Dmitry Mikhailovich Golitsyn the Younger

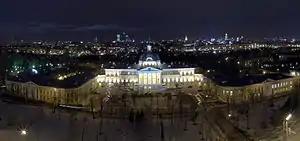
The Golitsyn Hospital on Leninsky Avenue, Moscow

In the winter of 1782, Wolfgang Amadeus Mozart was engaged for all the concerts given by Gallitzin who "placed his carriage at my disposal both going and returning, and treated me in the handsomest manner possible". Gallitzinberg is the hill near Vienna where the Russian ambassador built his residence (with an artificial Roman ruin and a round temple still standing). Gallitzinstraße in Vienna is also named after him.